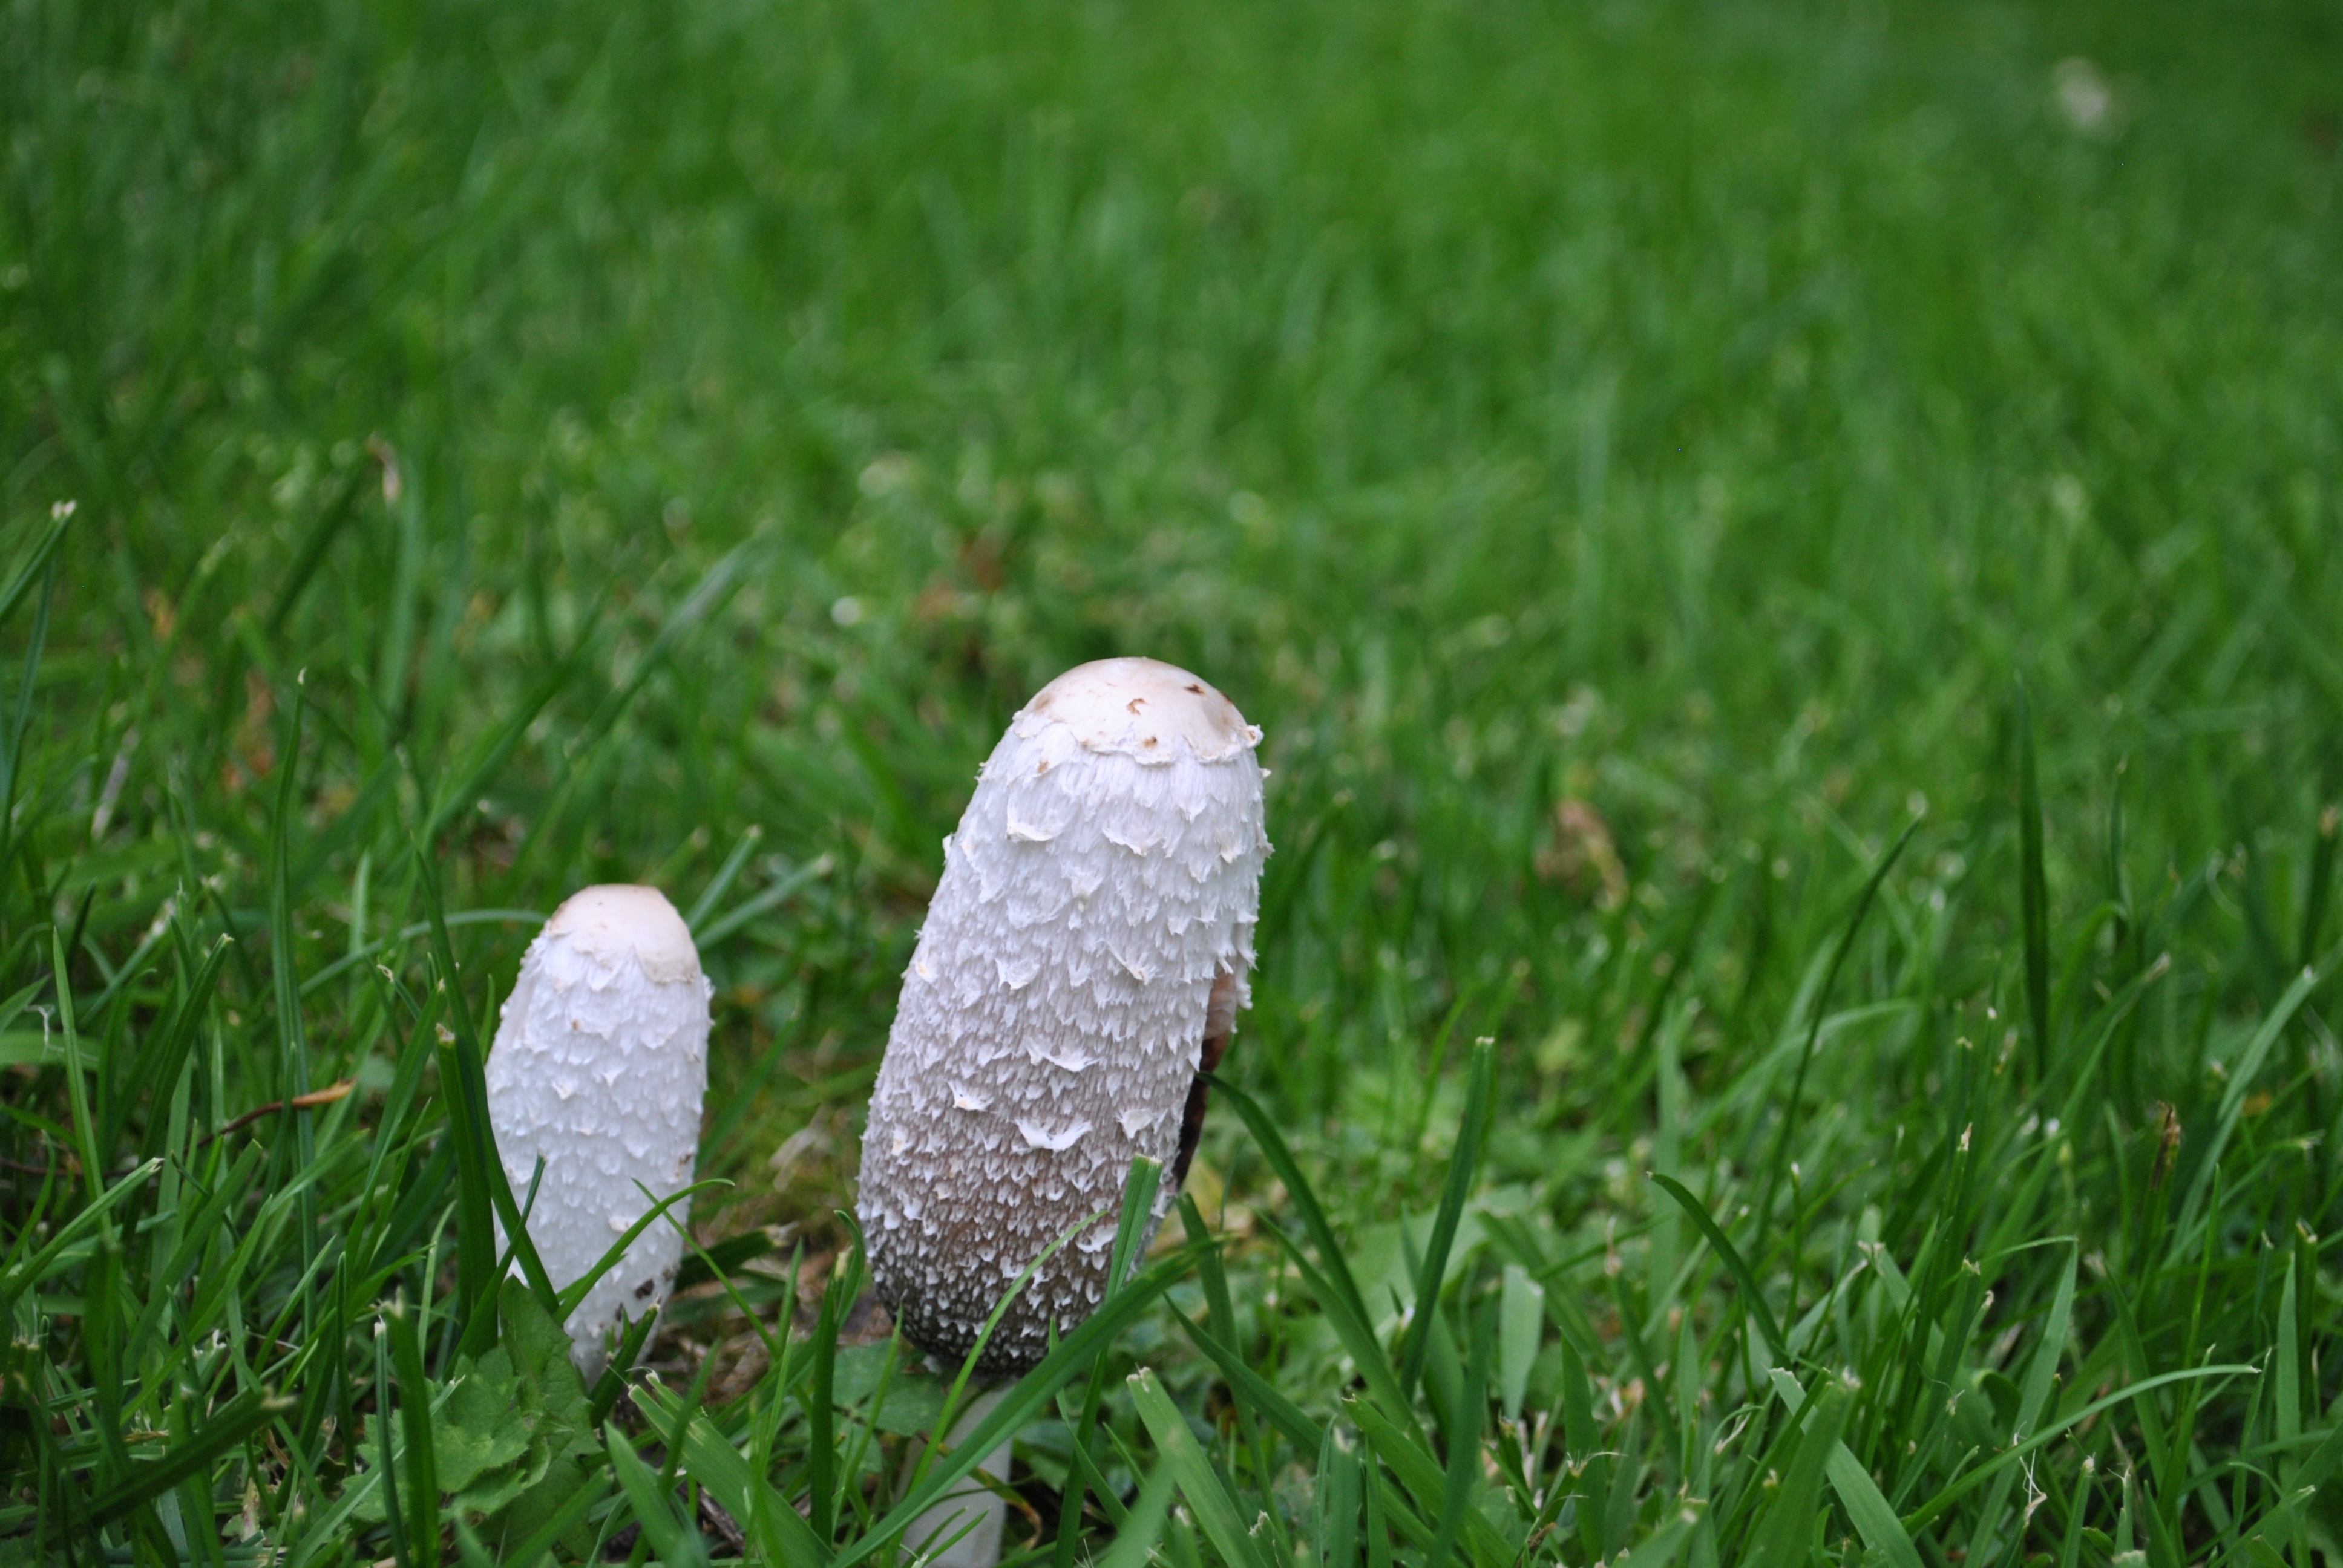
nature, grass, plant, field, lawn, meadow, leaf, flower, green, soil, mushroom, garden, golf club, grassland, grass family